Operation Burnham

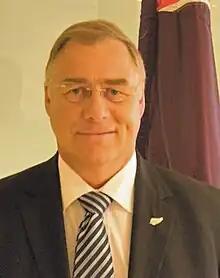
Wayne Mapp served as Defence Minister at the time of Operation Burnham.

In response to further Official Information Act requests by "The New Zealand Herald" newspaper and other media, the New Zealand Defence Force released an info pack outlining the NZDF's official account of the events of Operation Burnham on 14 March 2018. The NZDF claimed that Operation Burnham had taken place at Tirgiran village instead of Naik and Khak Khuday Dad as claimed by Hager and Stephenson. At 0030 on 22 August 2010, two helicopters carrying NZSAS and Afghan Crisis Response Unit personnel had landed on the outskirts of Tirgiran village under covering fire provided by Coalition aircraft.